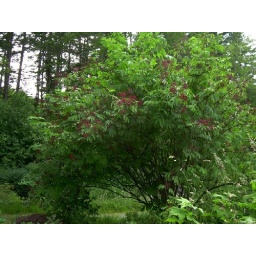
royston house has several decades old elderberries. These were all eaten by the birds before the end of july 2010